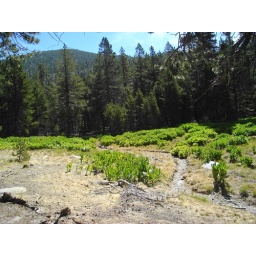
A little green by the creek-bed, but NO water to be seen or heard of here.